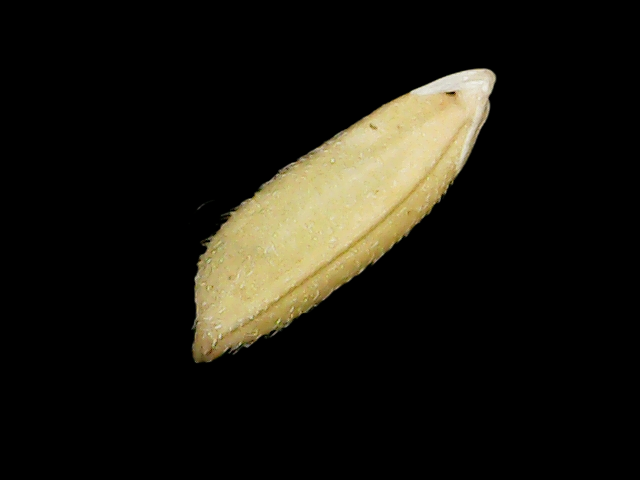
Rice variety: Binadhan23